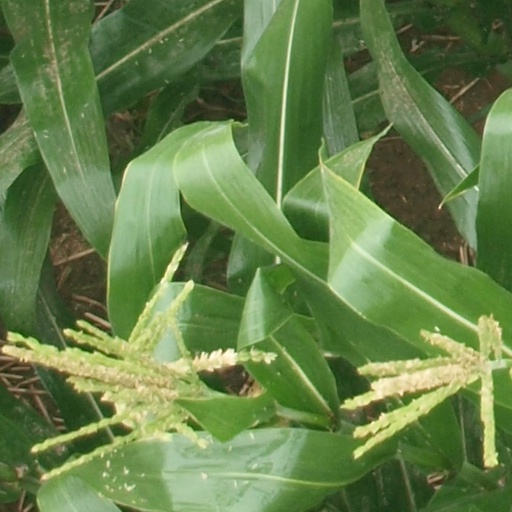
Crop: maize; corn